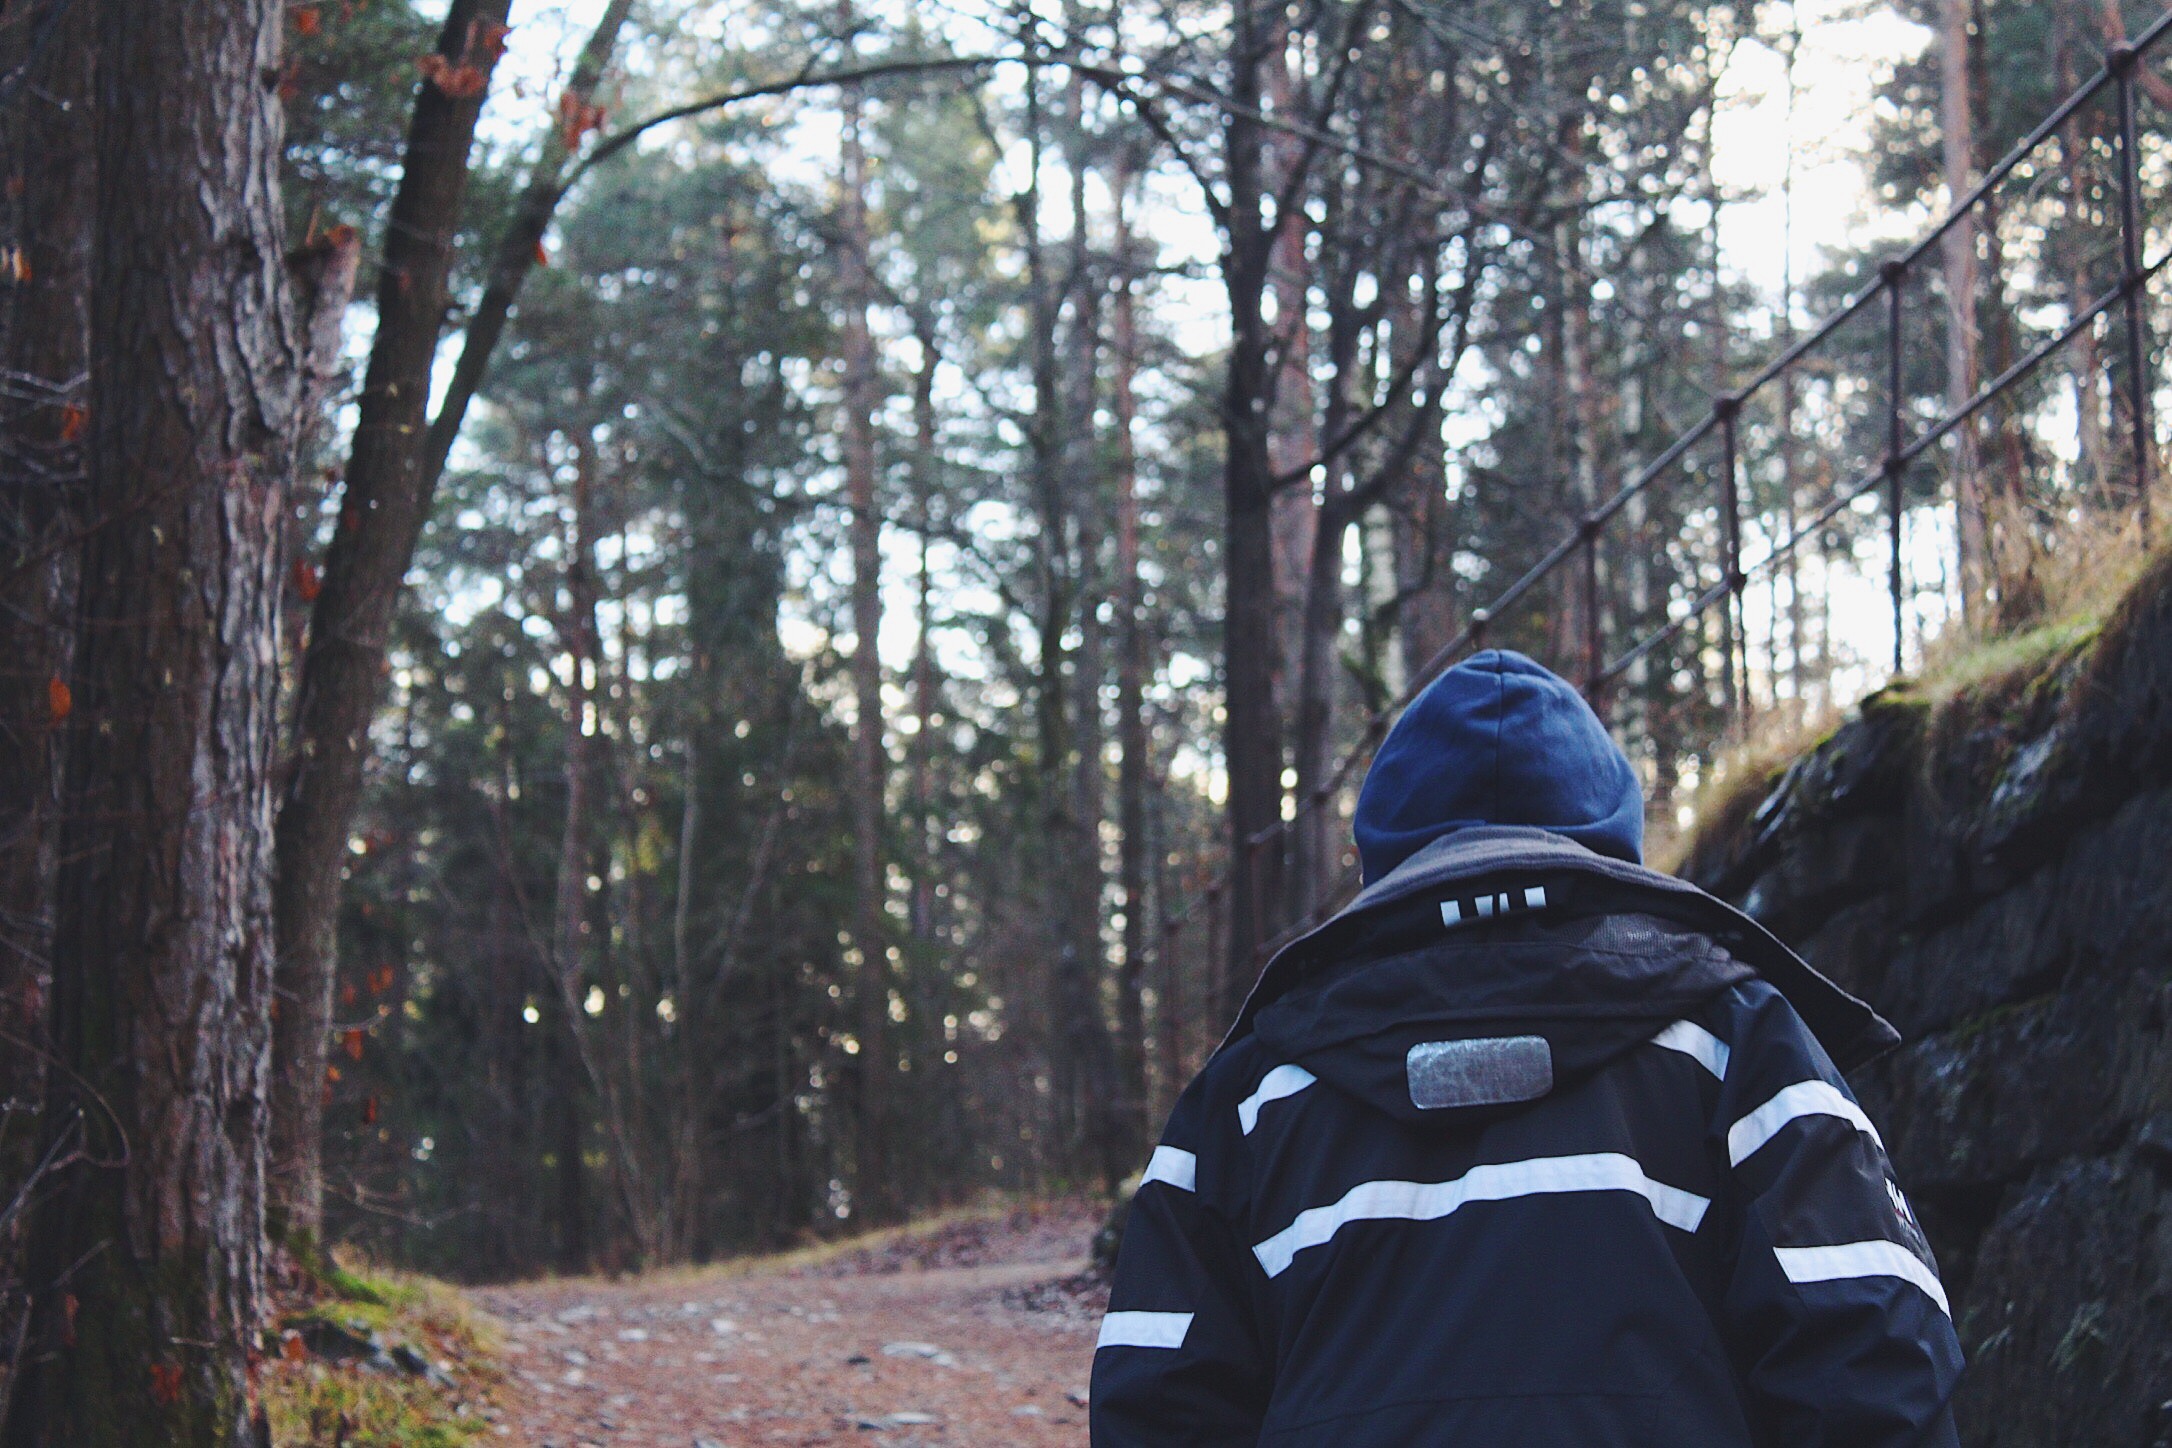
man, landscape, forest, grass, light, wood, trail, environment, action, park, season, trees, outdoors, stones, sports, daylight, woodland, adult, back view